Aftermath of World War II

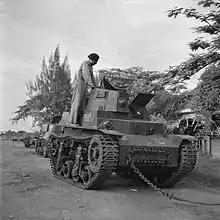
A soldier of an Indian armoured regiment examines a light tank used by Indonesian nationalists and captured by British forces during the fighting in Surabaya.

In Asia, the surrender of Japanese forces was complicated by the split between East and West as well as by the movement toward national self-determination in European colonial territories.